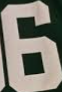
Number: 6